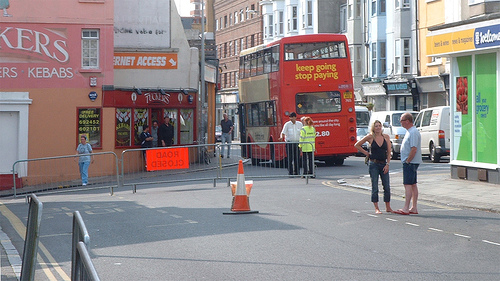
user: Given an image and a question. Answer the question in a short answer. Question: What is the orange triangle in the road called? Short Answer:
assistant: cone